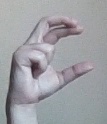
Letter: thal